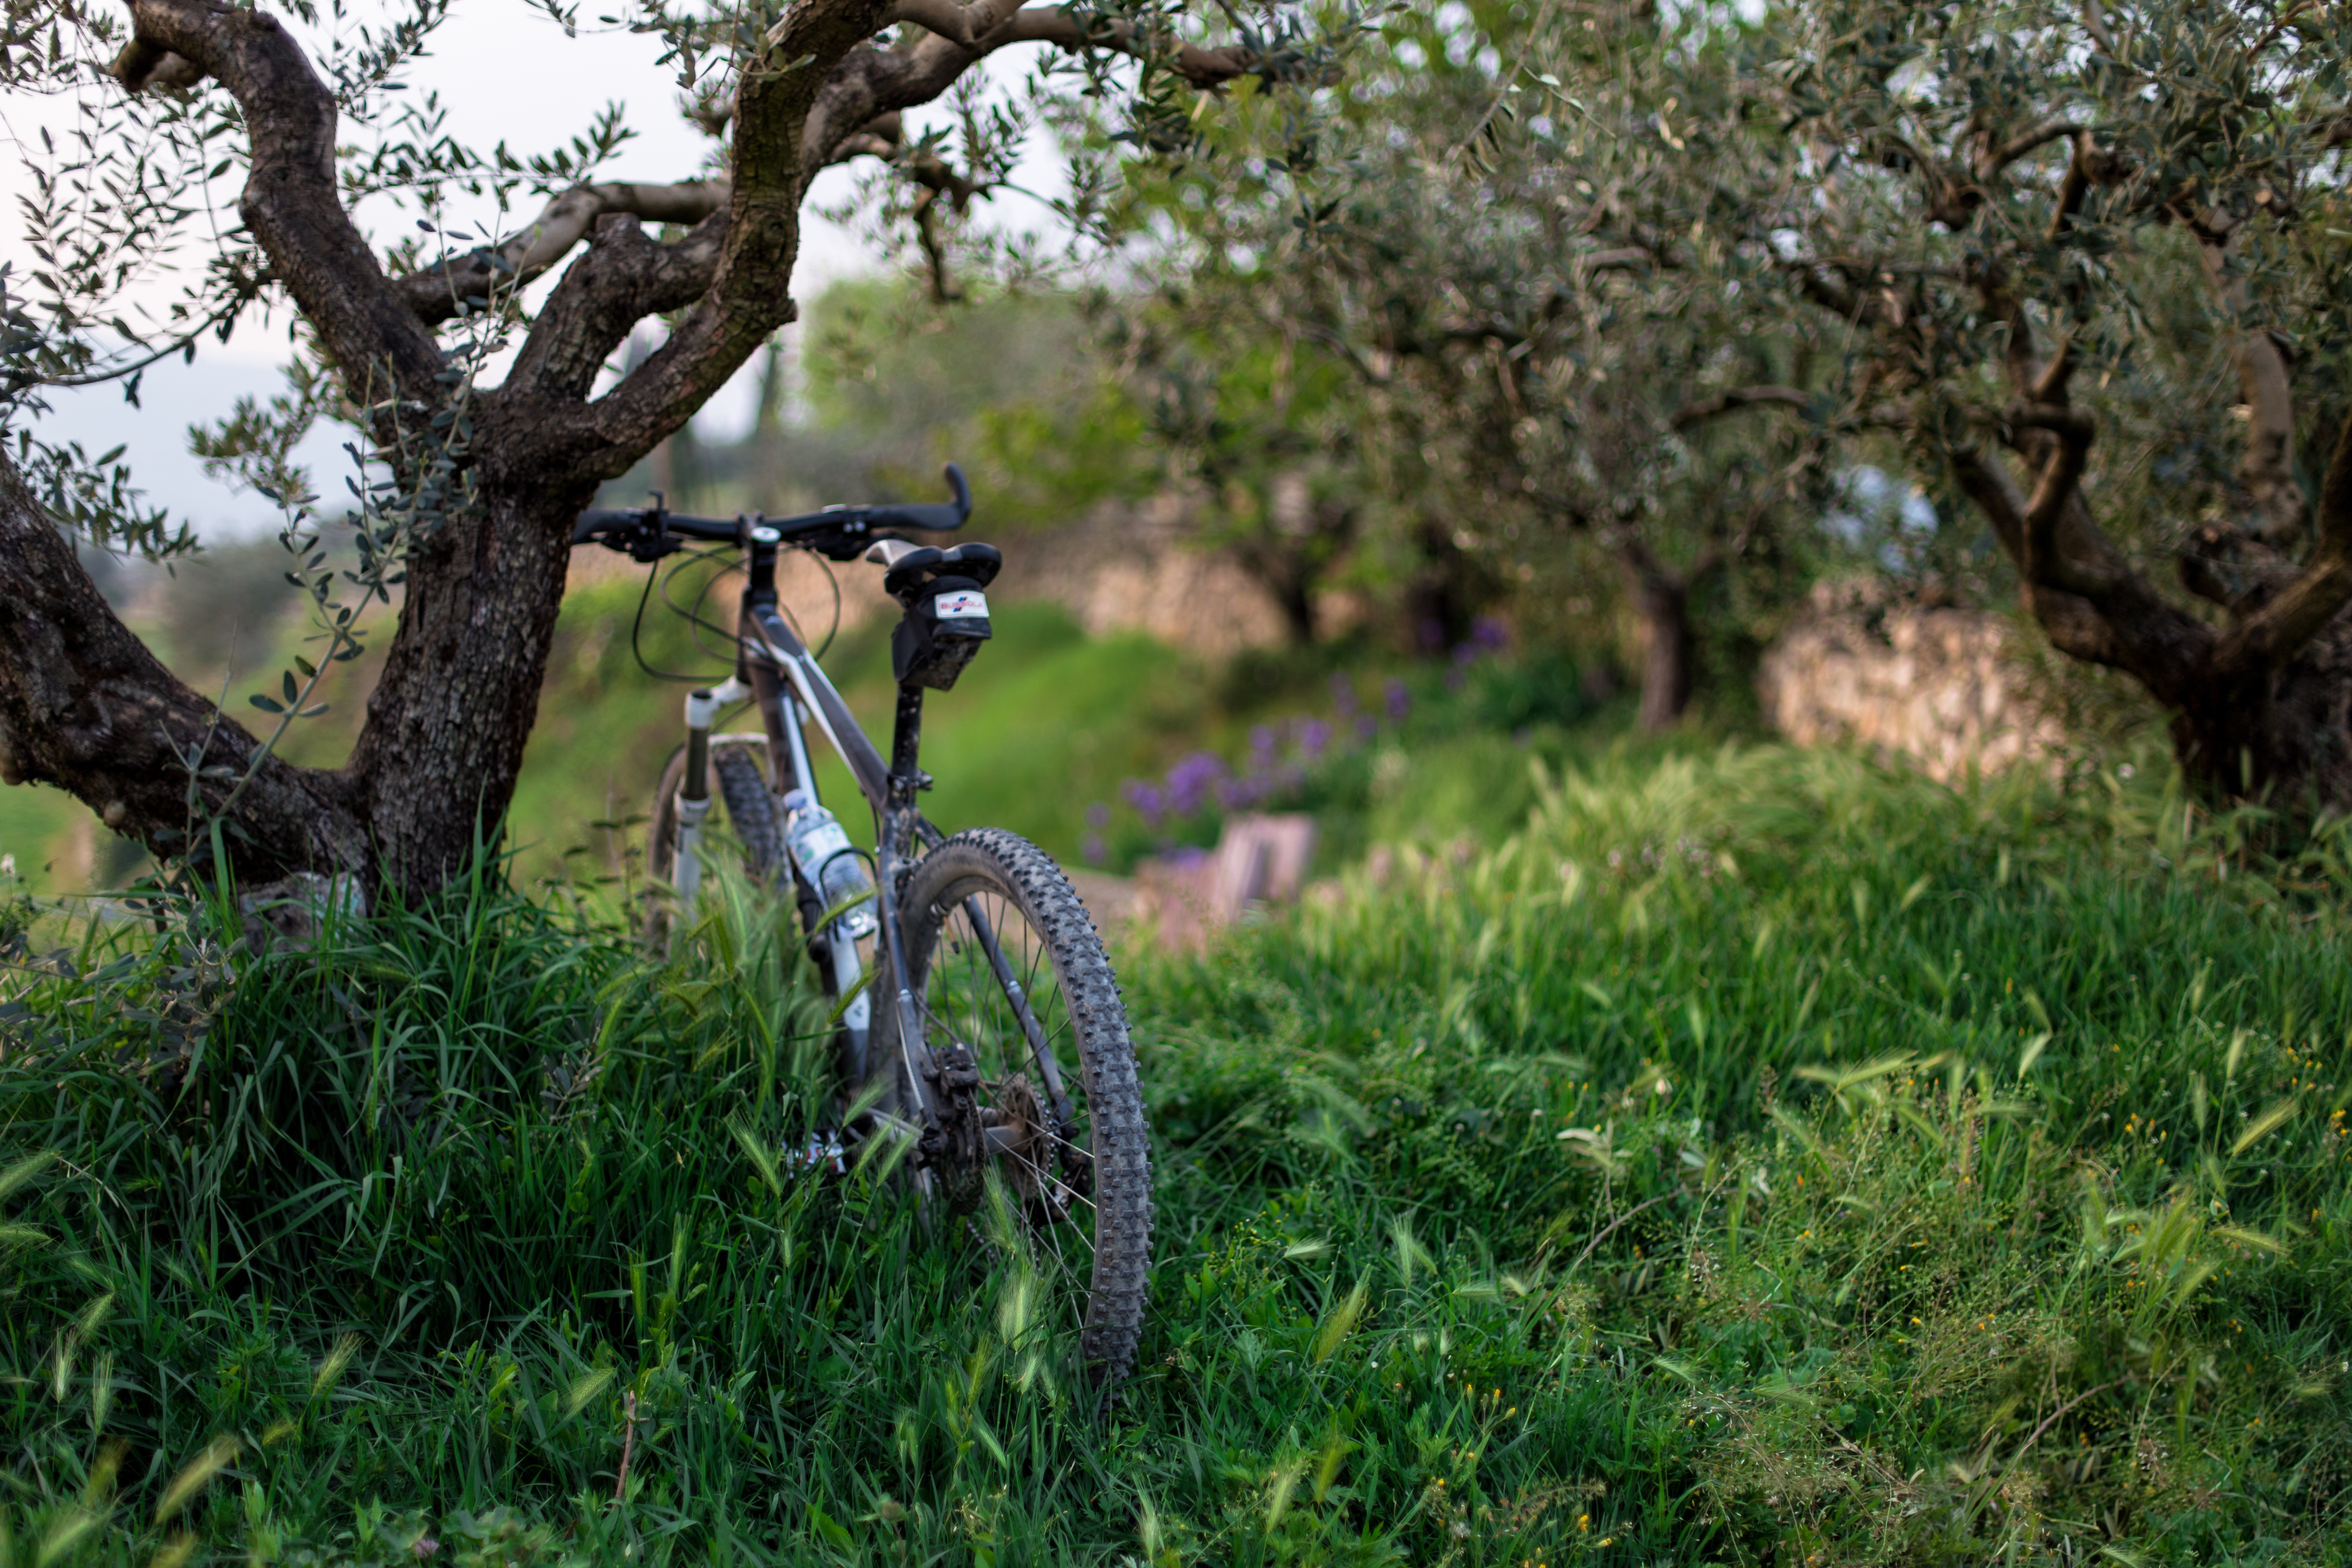
tree, grass, trail, bicycle, vehicle, soil, sports equipment, mountain bike, cycling, woodland, freeride, mountain biking, cycle sport, downhill mountain biking